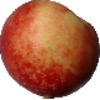
Label: Nectarine 1